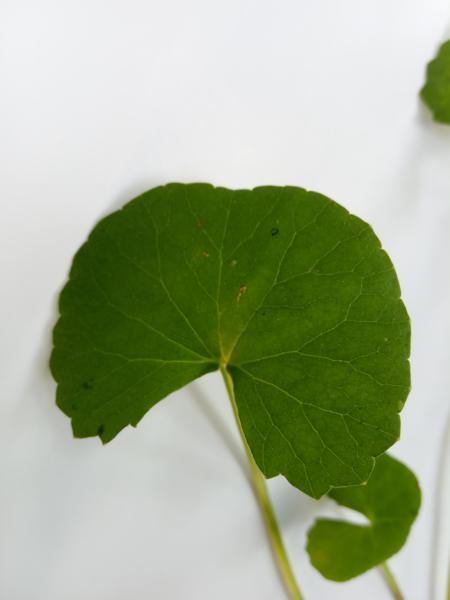
Weed species: Centella asiatica